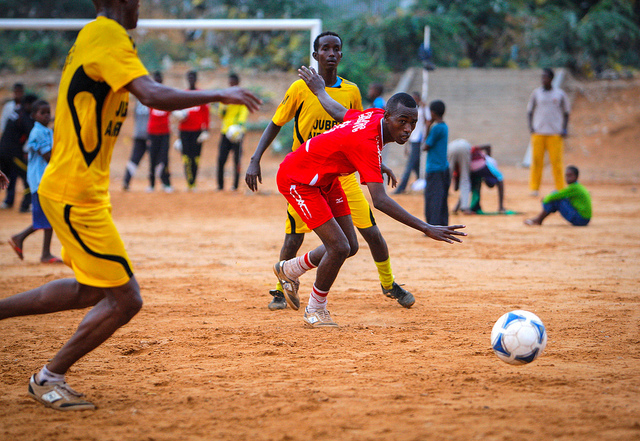
những cầu thủ bóng đá của hai đội đang thi đấu trên sân cát